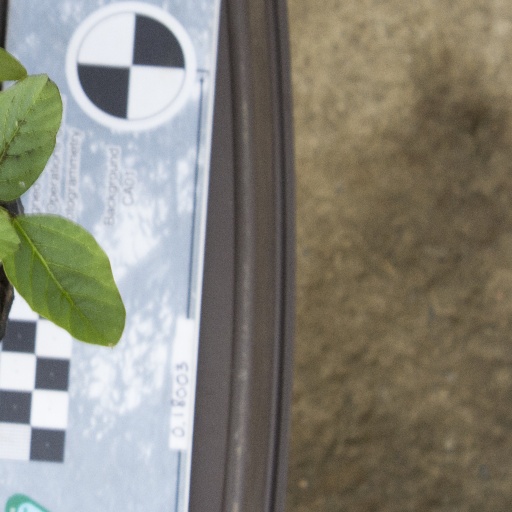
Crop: soybean